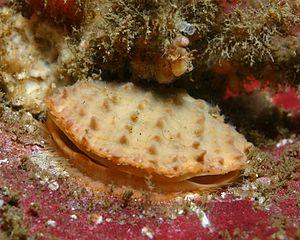
Les Pectinidae sont une famille de mollusques bivalves de l'ordre des Pectinida.